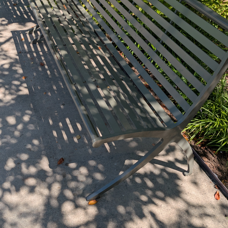
Label: nature